RAF Barnham

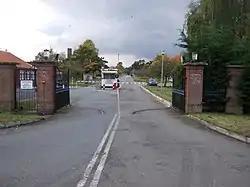
Entrance to RAF Barnham.

RAF Barnham (also called Barnham Camp) is a Royal Air Force station situated in the English county of Suffolk south of the Norfolk town of Thetford. It is located to the north of the village of Barnham on Thetford Heaths. The camp is a satellite station of RAF Honington.